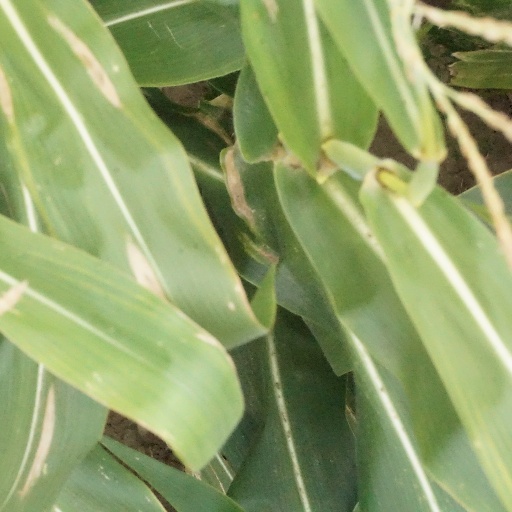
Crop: maize; corn